Jung Ho-yeon

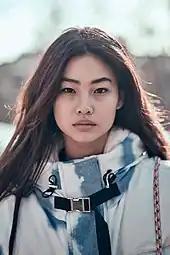
Jung at Milan Fashion Week in February 2019

Jung started taking modeling classes at age 15, and began working as a freelance model in 2010 at age 16, walking in shows for Seoul Fashion Week without an agency for two years. While freelancing, she auditioned for the second season of the OnStyle reality competition series "Korea's Next Top Model" Season 2 in 2011, but quit after making it into the top 30. She signed with ESteem Models in 2012 and went on to compete on the fourth season of "Korea's Next Top Model" in 2013, where she placed as a runner-up. She appeared in the music video for Kim Yeon-woo's song "Move" in 2014. She was also featured in spreads for the Korean editions of magazines such as "Vogue", "Elle", and "W" before signing with The Society Management and leaving South Korea in 2016 to pursue a career overseas. She also signed to Elite Model Management and Nomad Management. Before moving to New York, Jung inadvertently dyed her hair a "fiery" red color, which became her signature look.